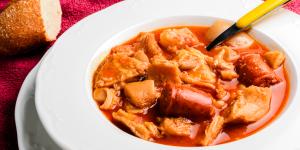
callos a la madrilena